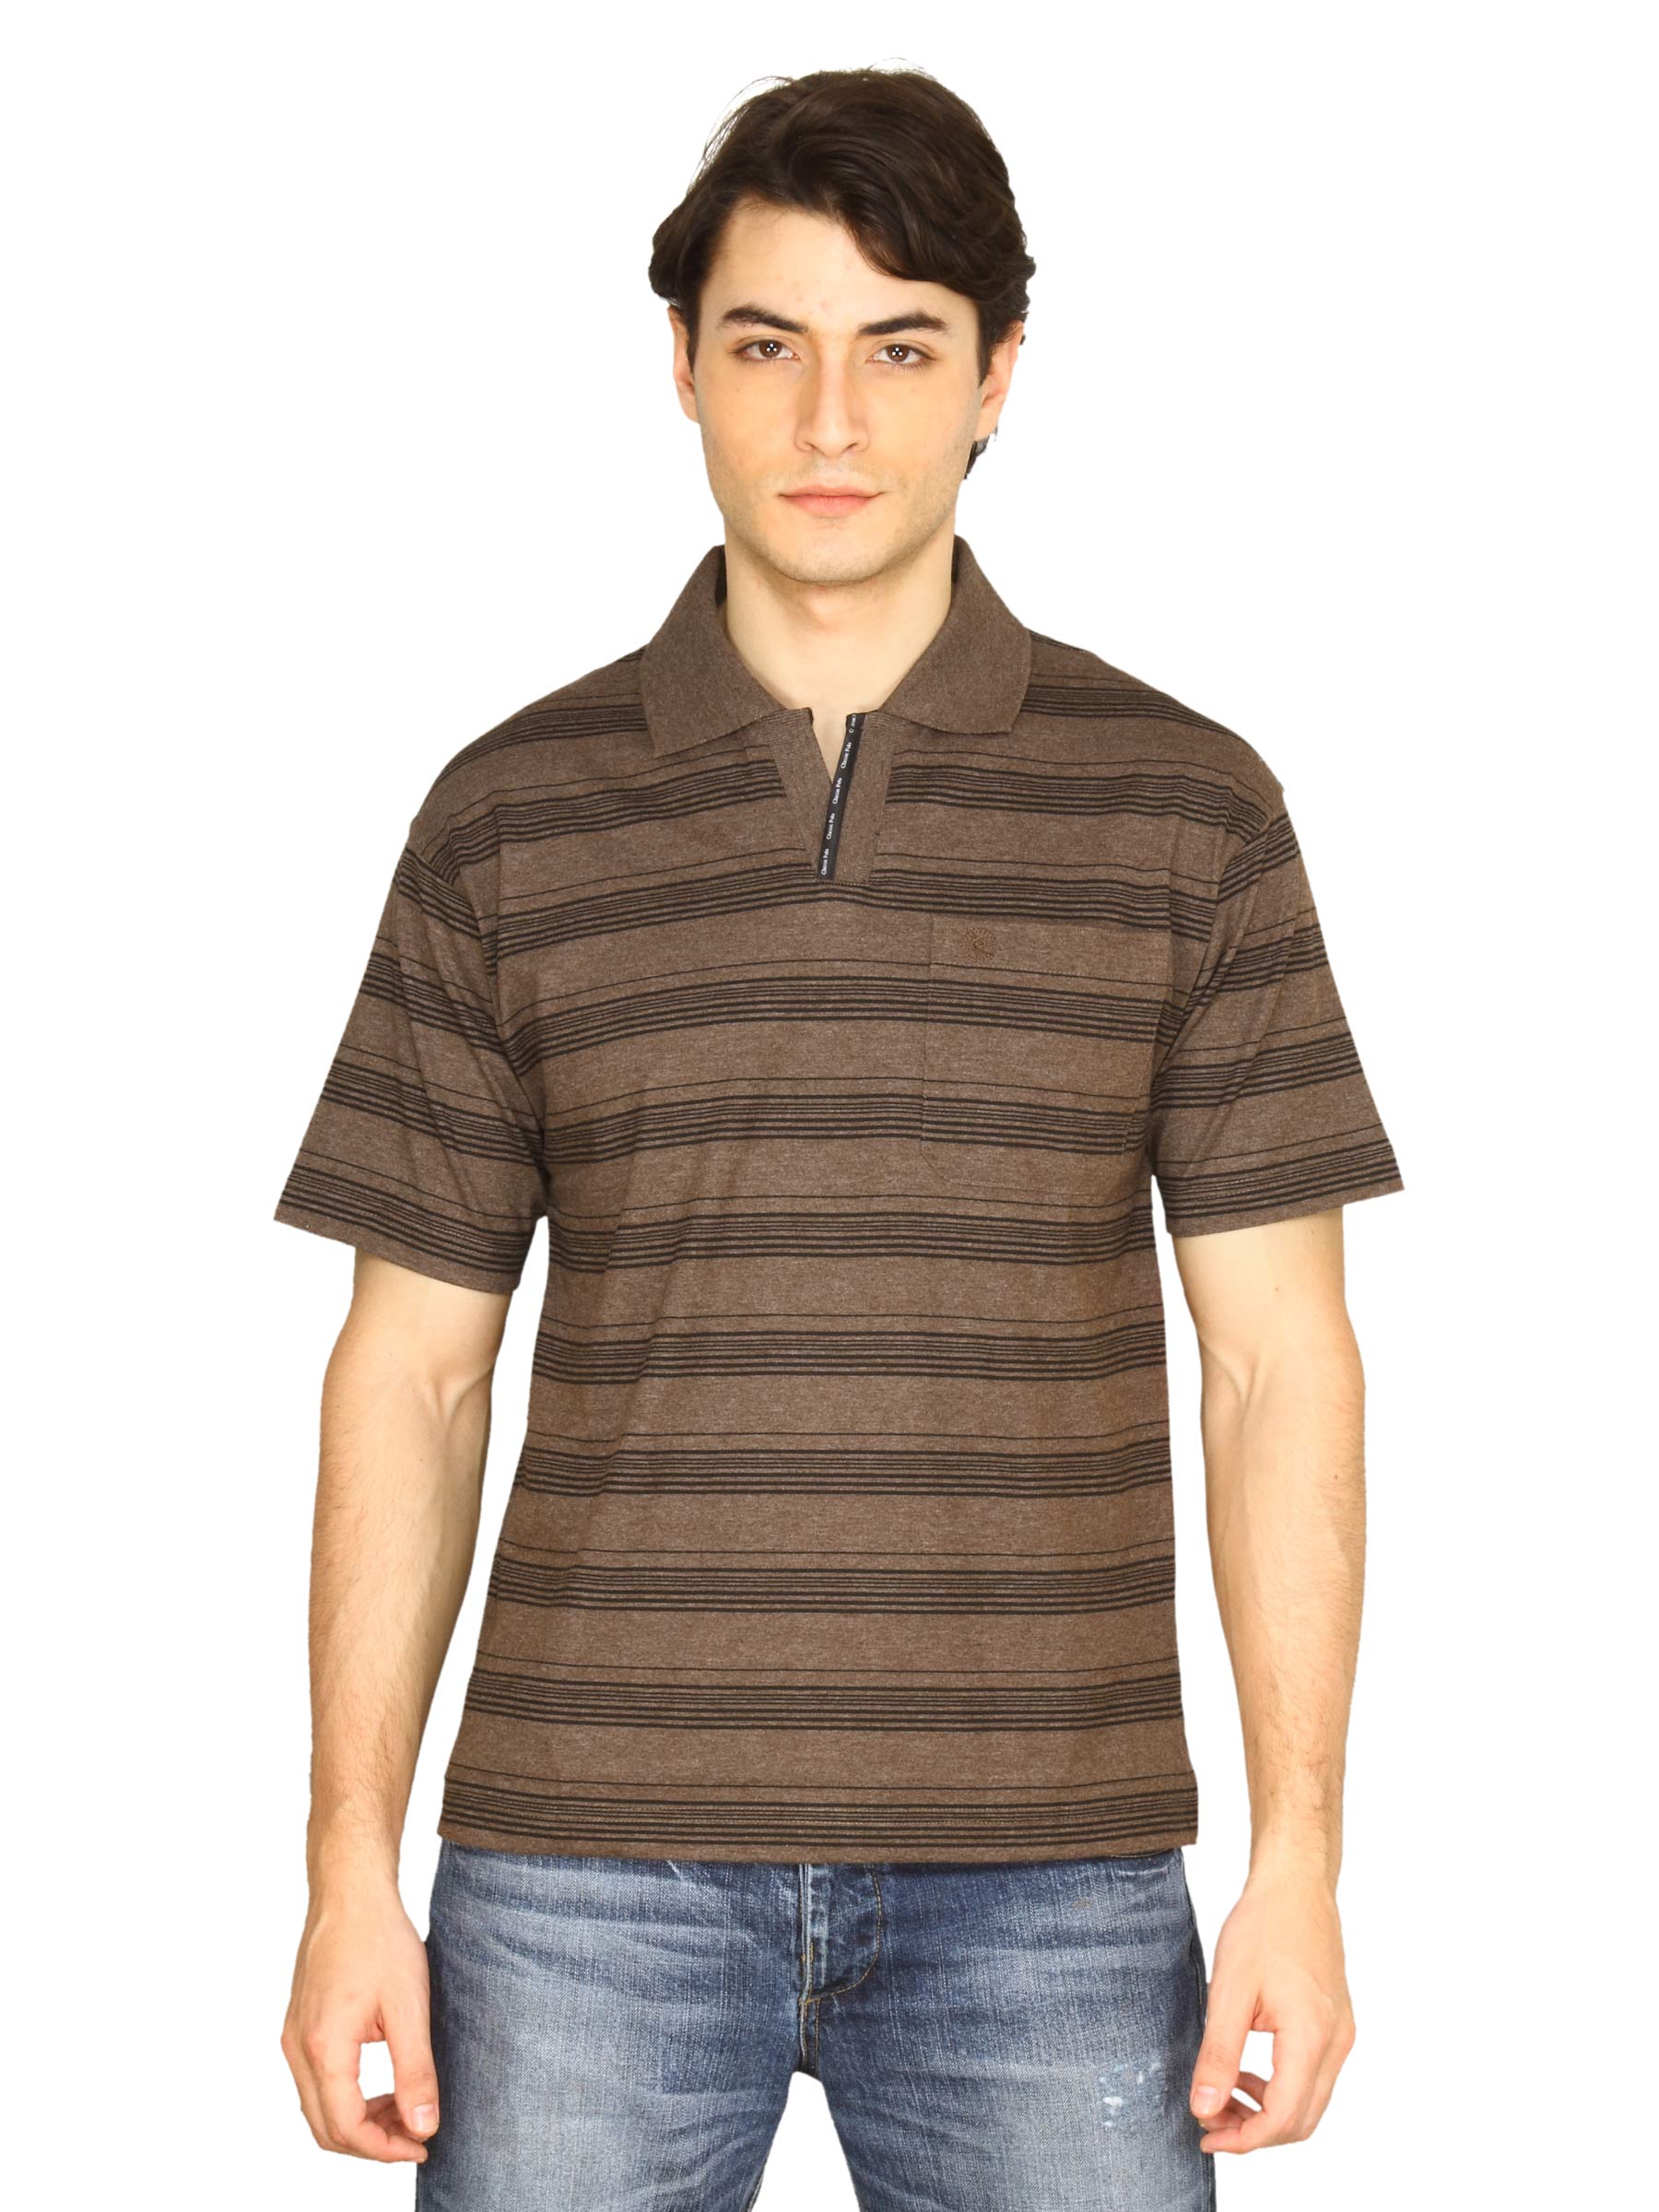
Classic Polo Men Brown Polo Tshirts
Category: Apparel / Topwear / Tshirts
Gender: Men
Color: Brown
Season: Summer 2011
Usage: Casual